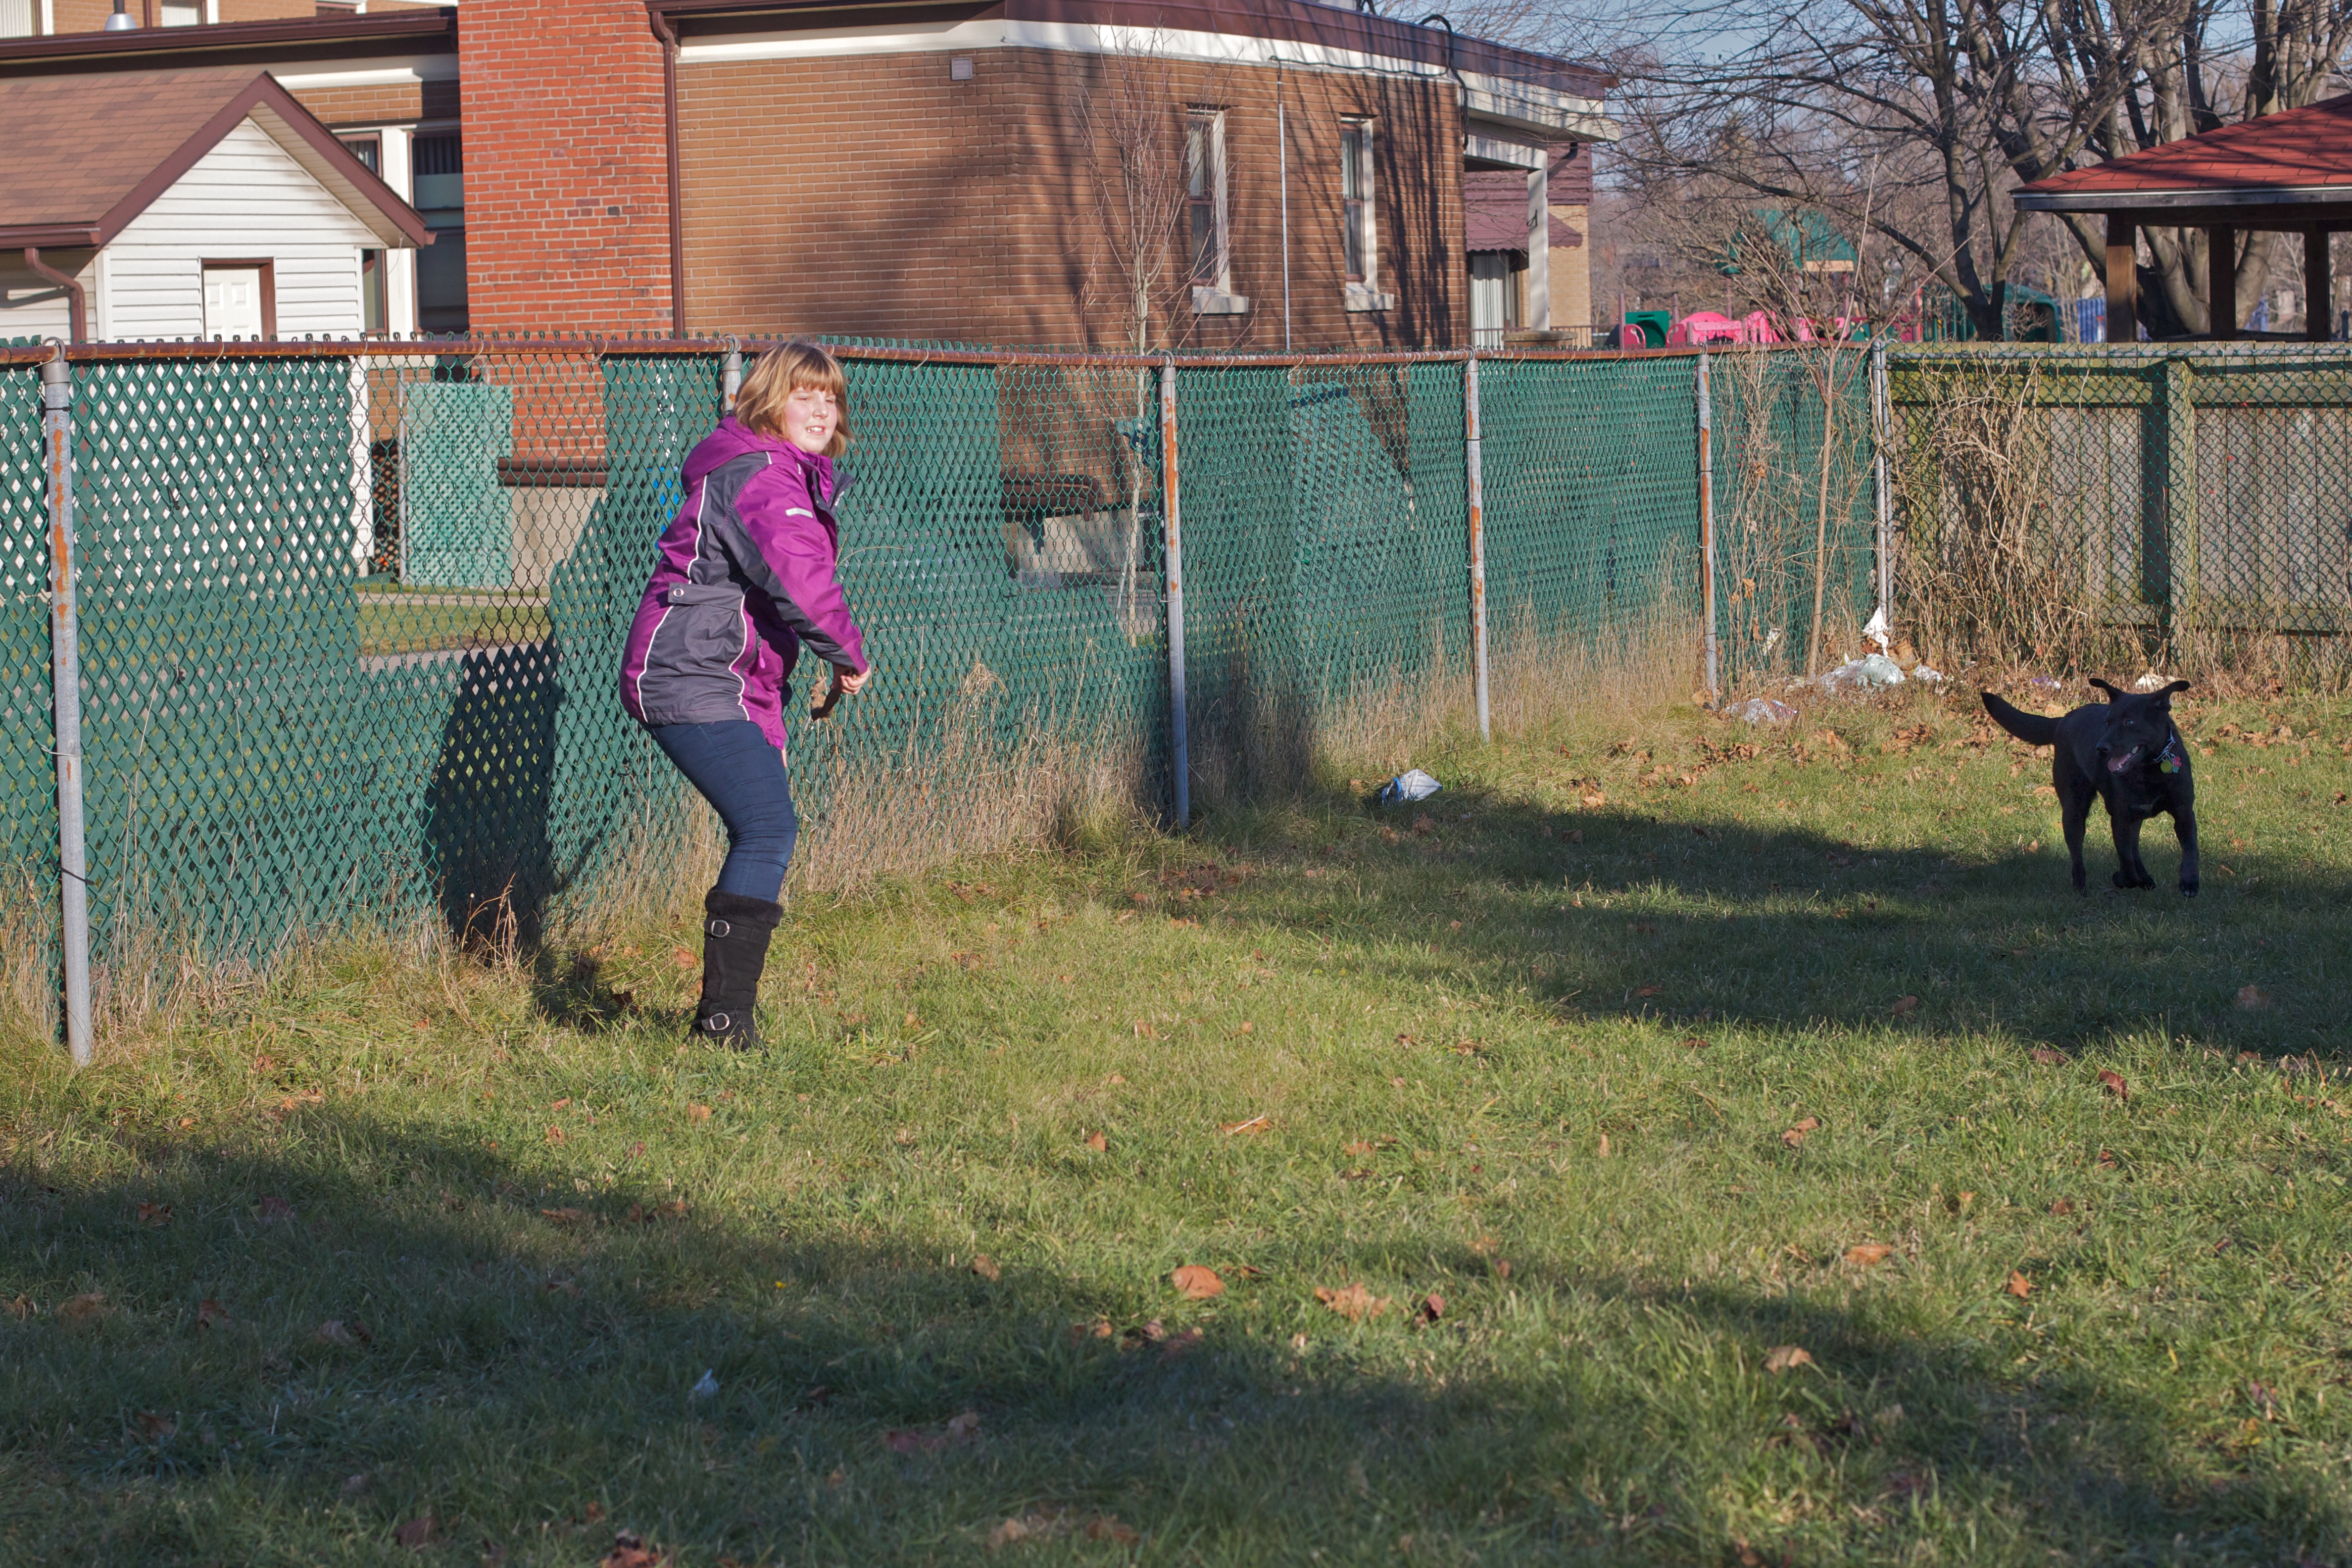
grass, farm, lawn, backyard, playground, yard, outdoor structure